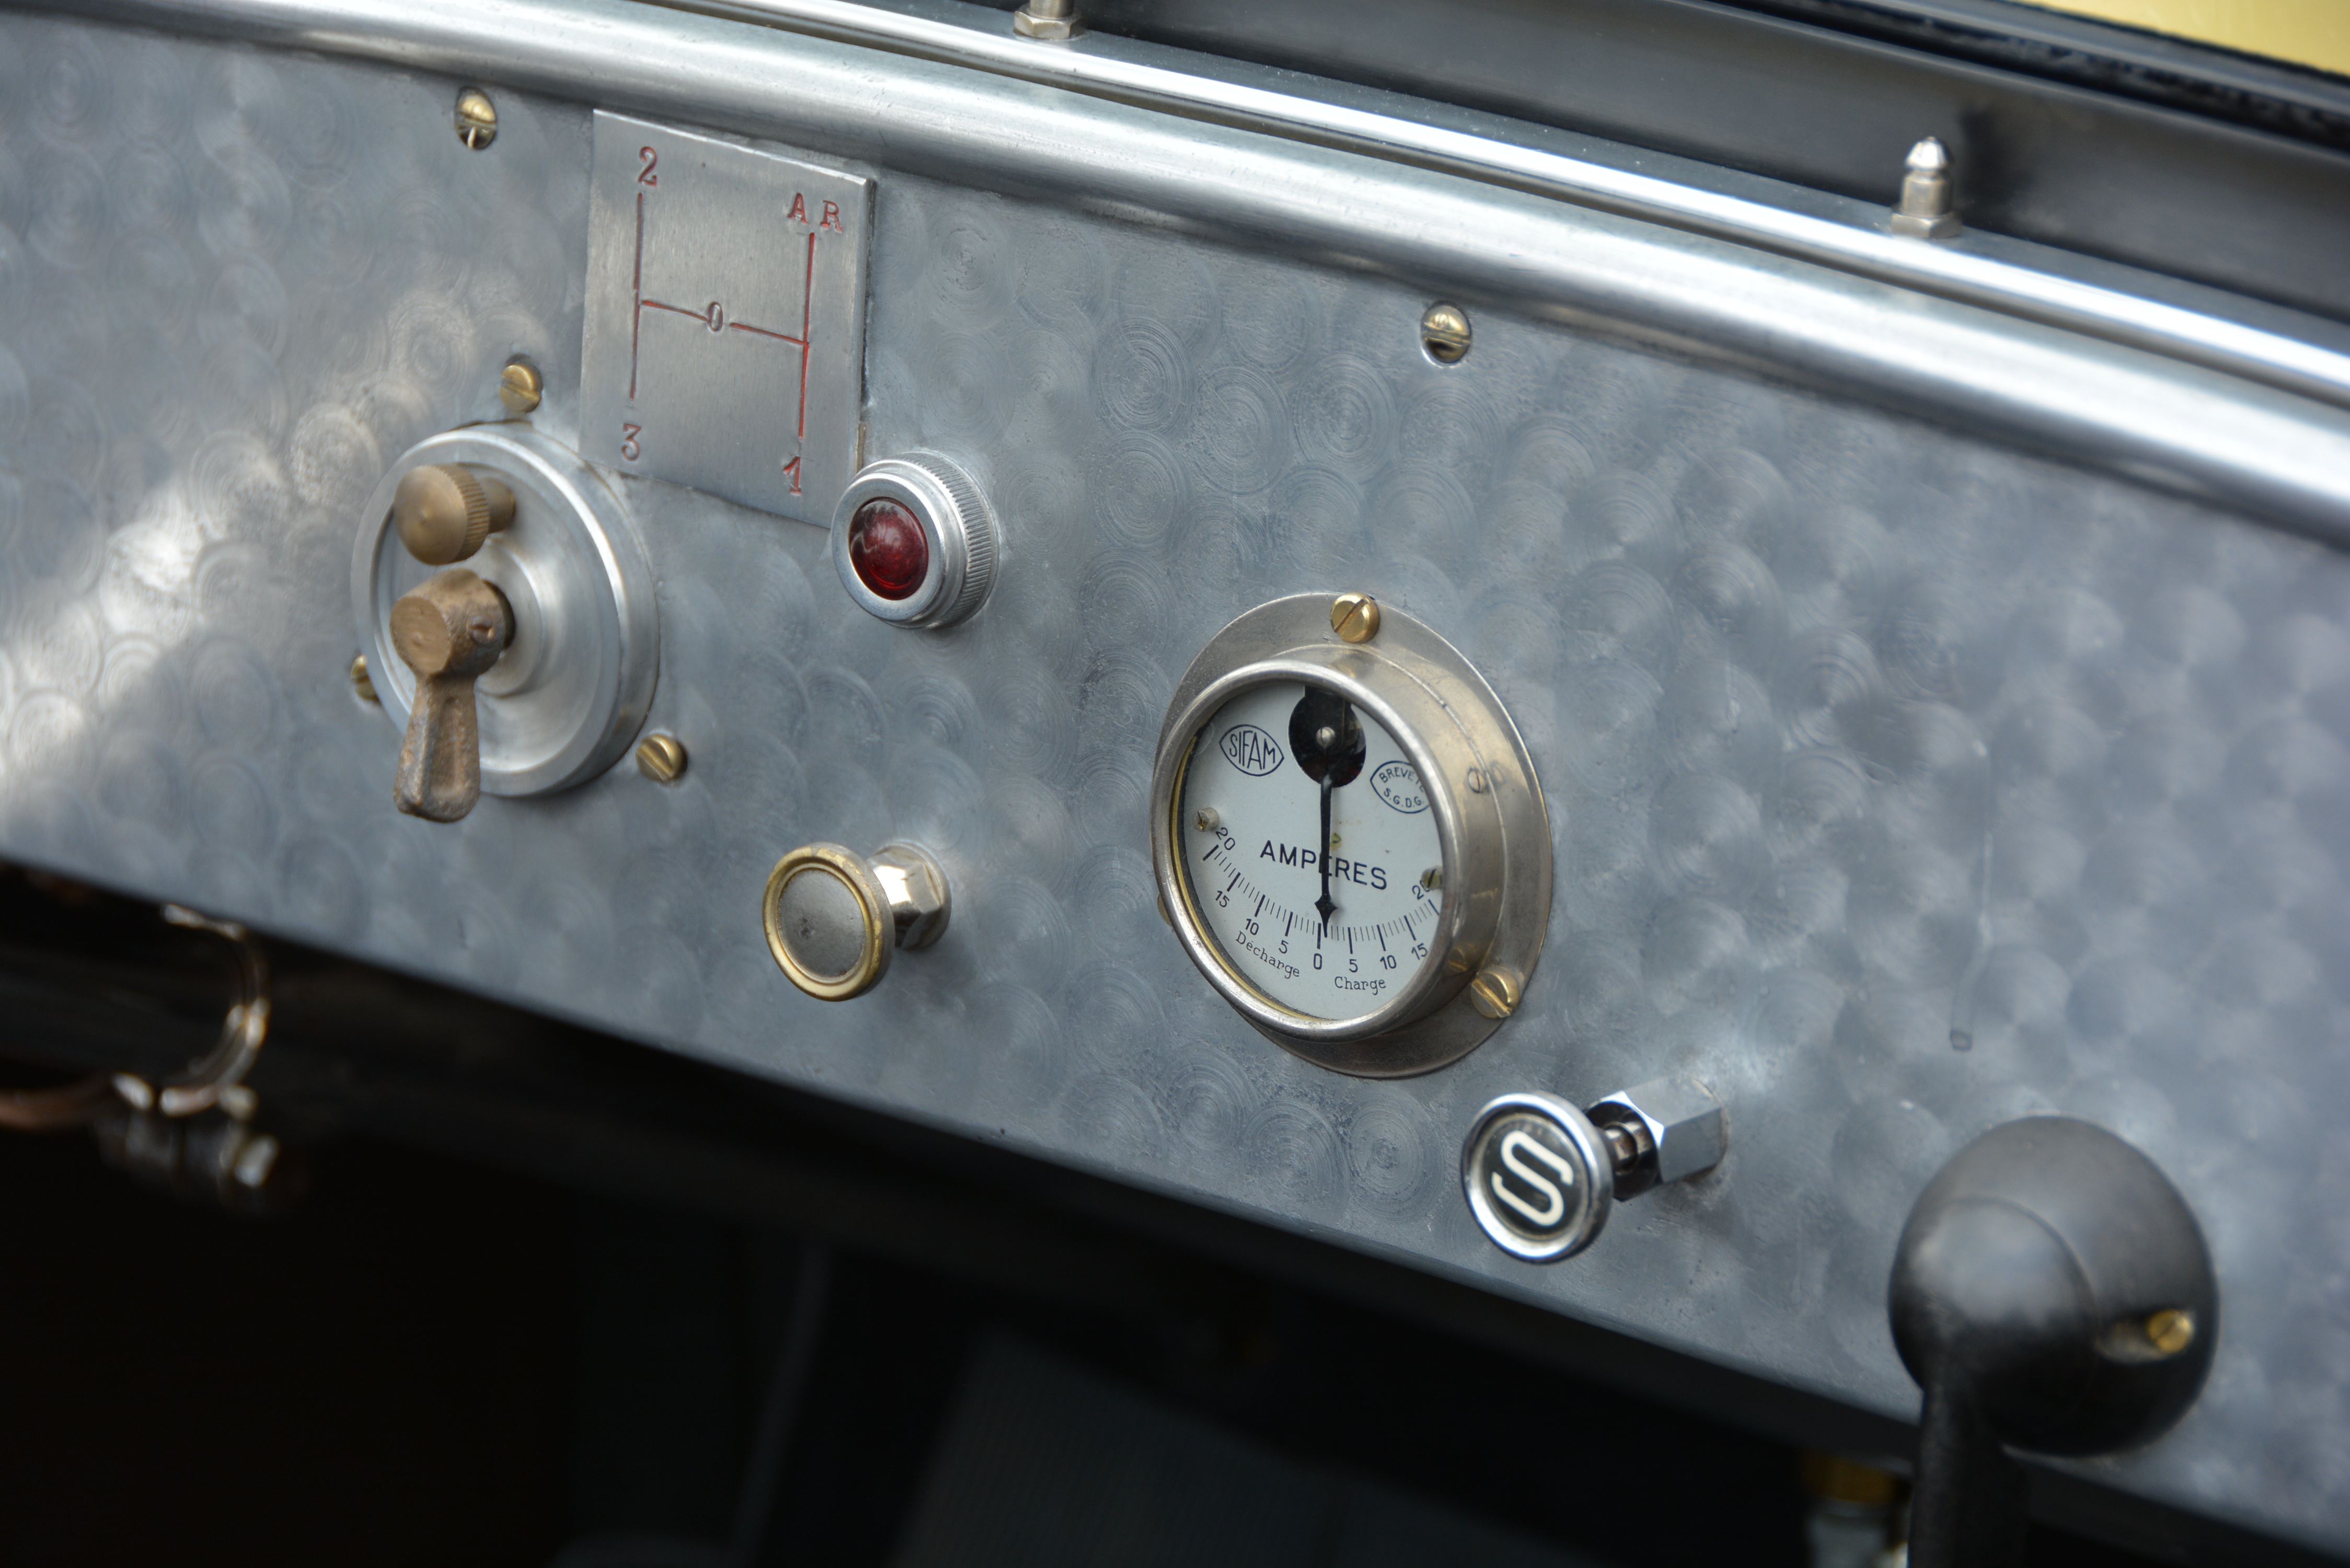
car, wheel, vehicle, dashboard, old car, classic car, old vehicle, automotive exterior